Global Terrorism Index

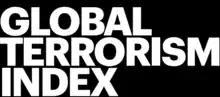
Logo

The Global Terrorism Index (GTI) is a report published annually by the Institute for Economics and Peace (IEP), and was developed by IT entrepreneur and IEP's founder Steve Killelea. The index provides a comprehensive summary of the key global trends and patterns in terrorism since 2000. It is an attempt to systematically rank the nations of the world according to terrorist activity. The index combines a number of factors associated with terrorist attacks to build an explicit picture of the impact of terrorism, illustrating trends, and providing a data series for analysis by researchers and policymakers. It produces a composite score in order to provide an ordinal ranking of countries on the impact of terrorism.